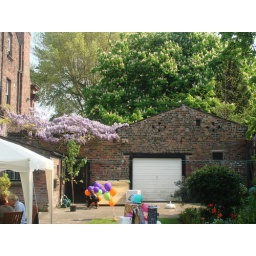
Wisteria and horse chestnut in full bloom over the coach house